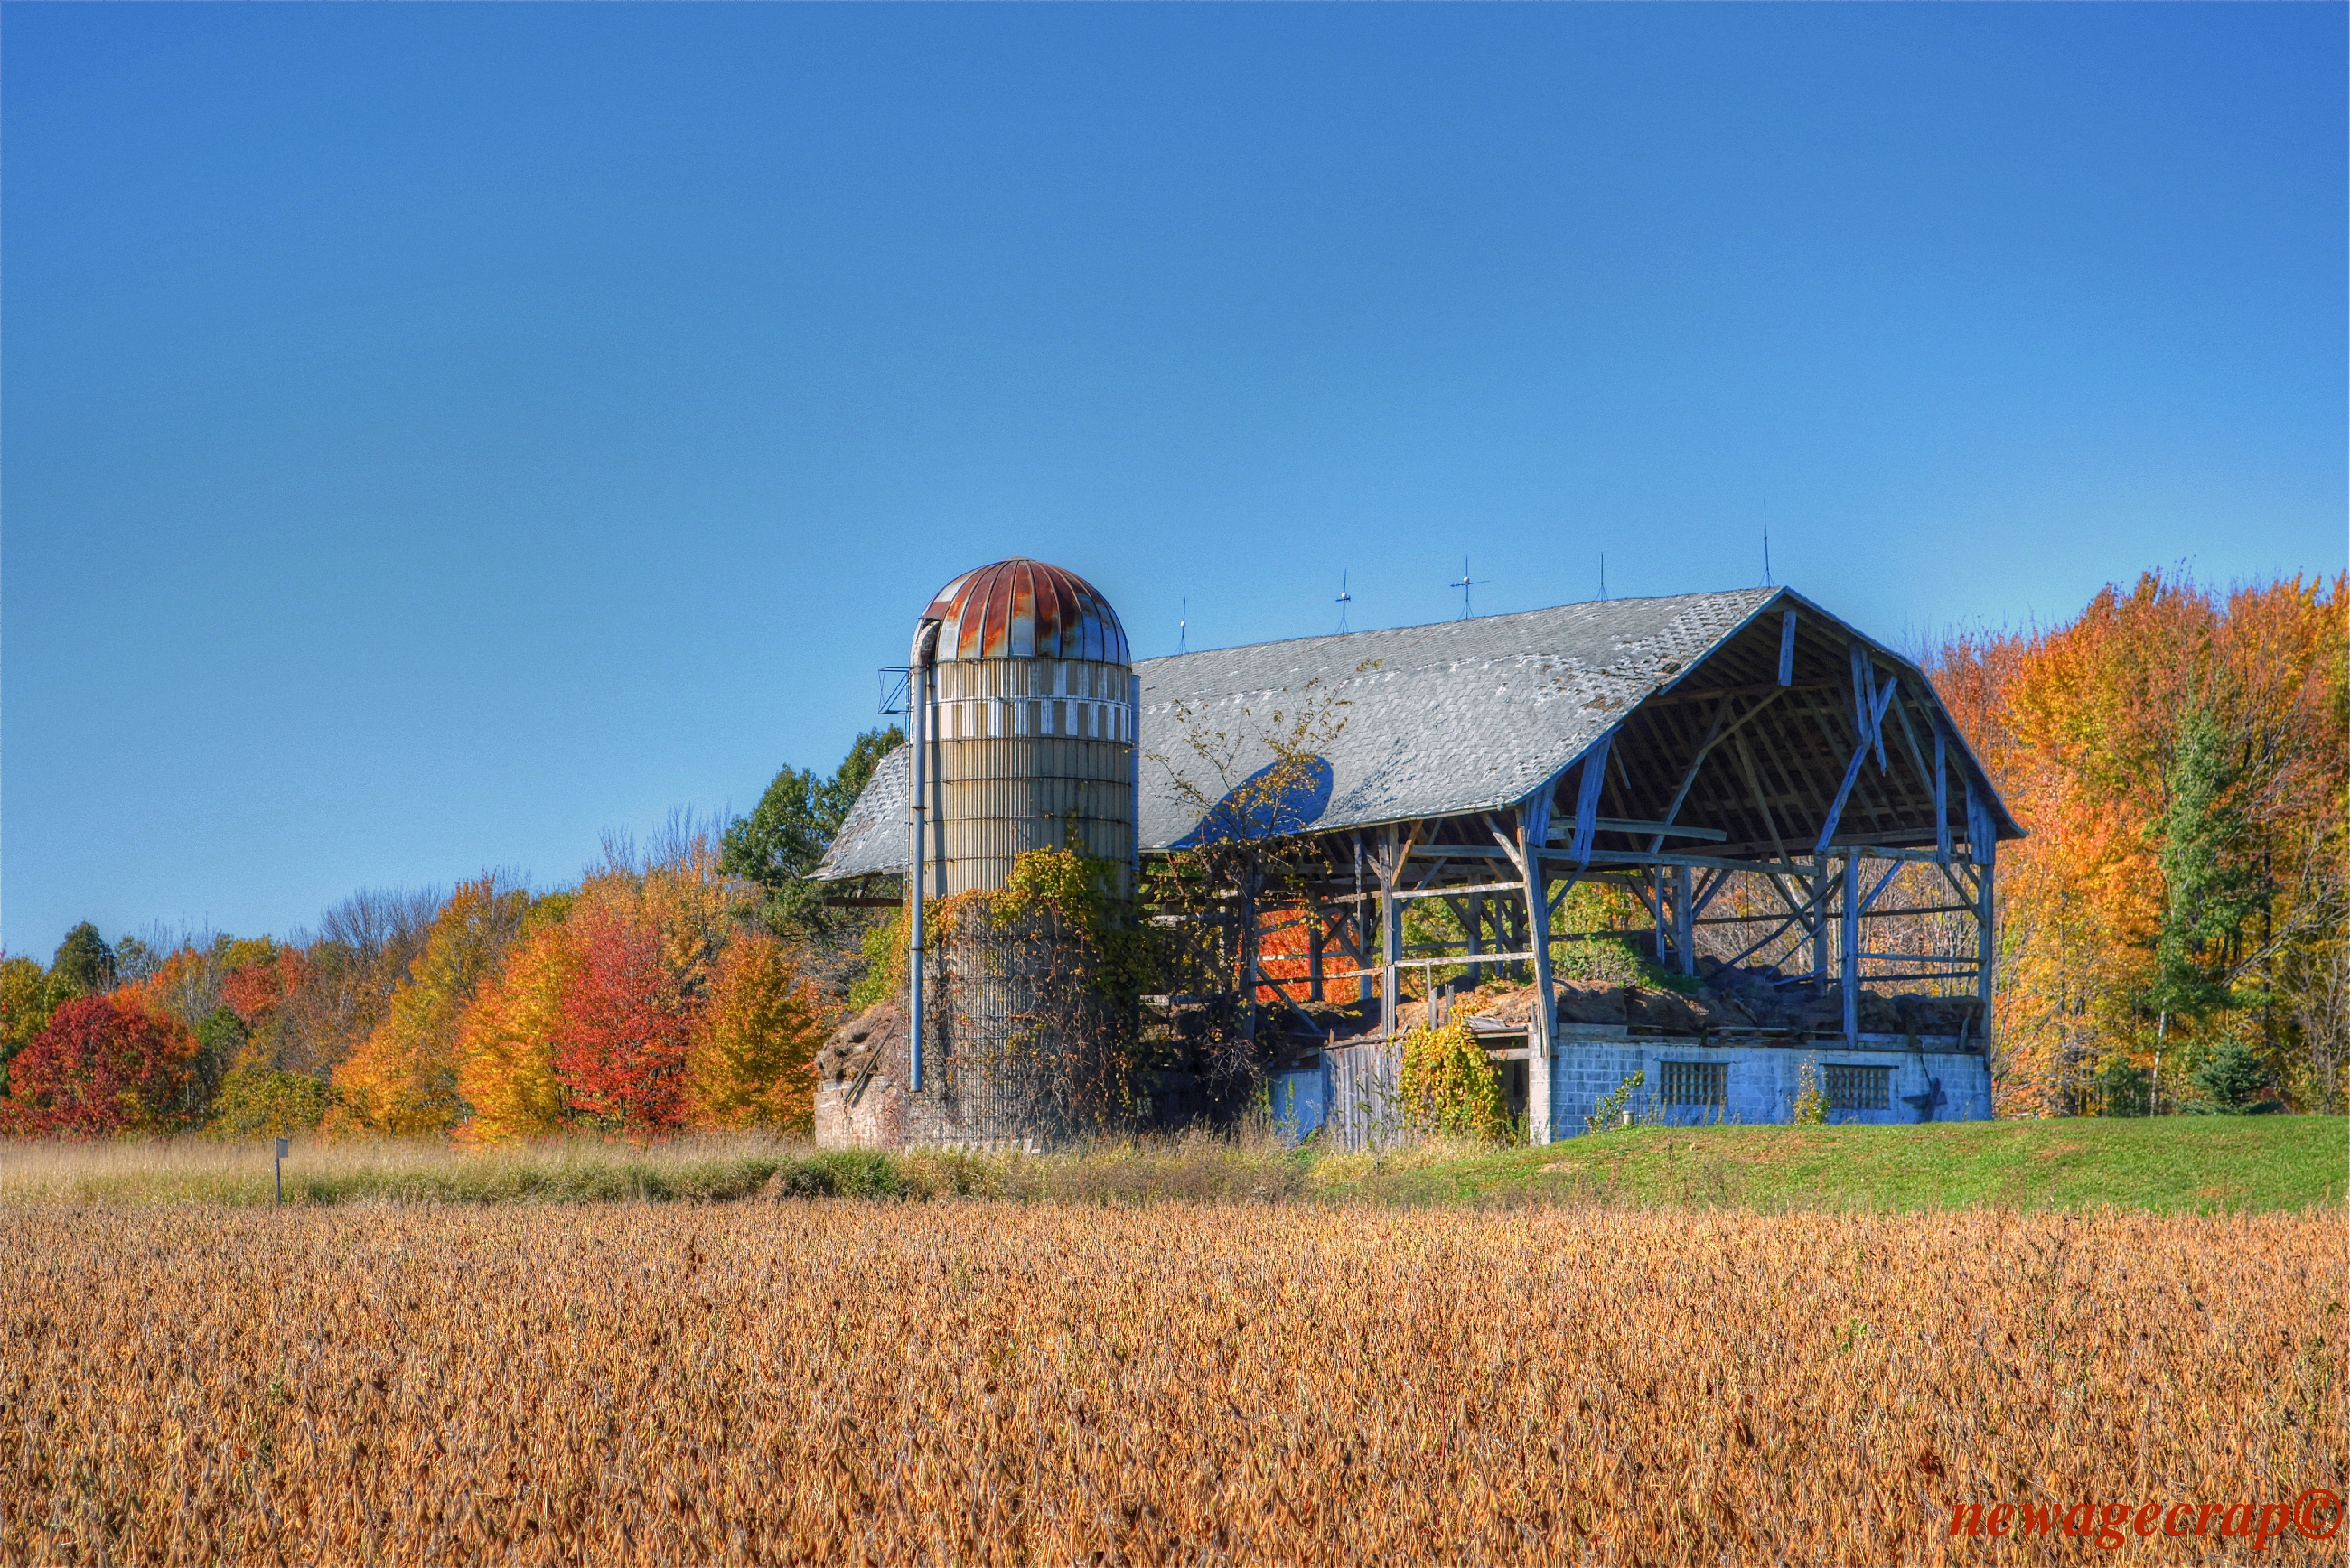
field, farm, meadow, prairie, building, barn, rustic, rural, farming, autumn, nikon, agriculture, farms, barns, autumncolors, nikond3200, centralwisconsin, newagecrapphotography, wisconsinbarn, wisconsinbarns, wisconsinfarm, marathoncounty, october2014, autumnpictures, rural area, dancywisconsin, grass family